Lectionary 240

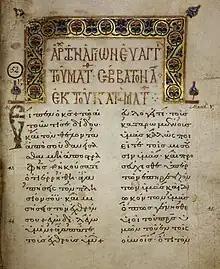
Folio 51 recto with text of Matthew 5:42-45, the decorated headpiece

The word before the bracket is the reading of the UBS edition, the word after the bracket is the reading of the manuscript. The reading of Textus Receptus in bold.